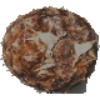
Label: pineapple